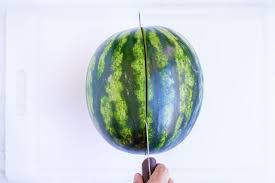
Label: Watermelon